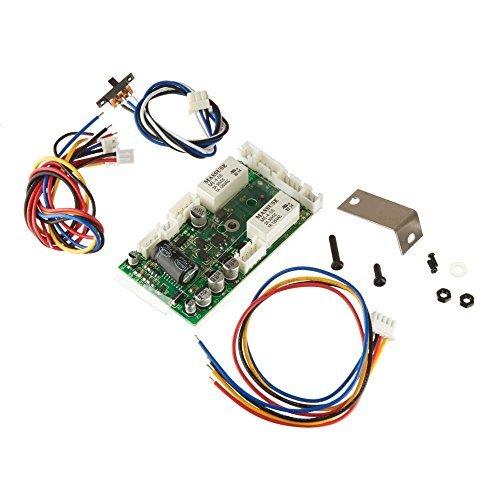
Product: Bachmann Industries Reverse Board with Lockout O Scale Train
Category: Toys & Games | Hobbies | Trains & Accessories | Accessories
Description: For use with Williams Locomotives.
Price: $52.58
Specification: ProductDimensions:3x1.6x1.2inches|ItemWeight:0.32ounces|ShippingWeight:0.32ounces(Viewshippingratesandpolicies)|DomesticShipping:ItemcanbeshippedwithinU.S.|InternationalShipping:ThisitemcanbeshippedtoselectcountriesoutsideoftheU.S.LearnMore|ASIN:B010Y5B2F2|Itemmodelnumber:249|Manufacturerrecommendedage:14yearsandup